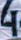
Number: 4